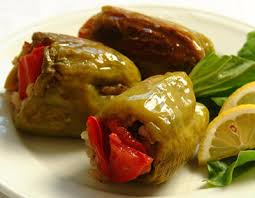
Yemek: biber_dolmasi